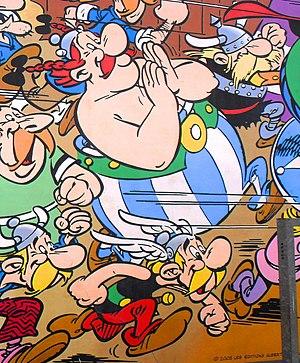
Détail d'une peinture murale avec Astérix et Obélix, héros de la BD de Goscinny et Uderzo. Lieu
Obélix est un personnage de fiction créé par René Goscinny et Albert Uderzo dans la bande dessinée Astérix en 1959. Il est le meilleur ami d’Astérix et l’accompagne dans chacune de ses aventures, excepté la première.